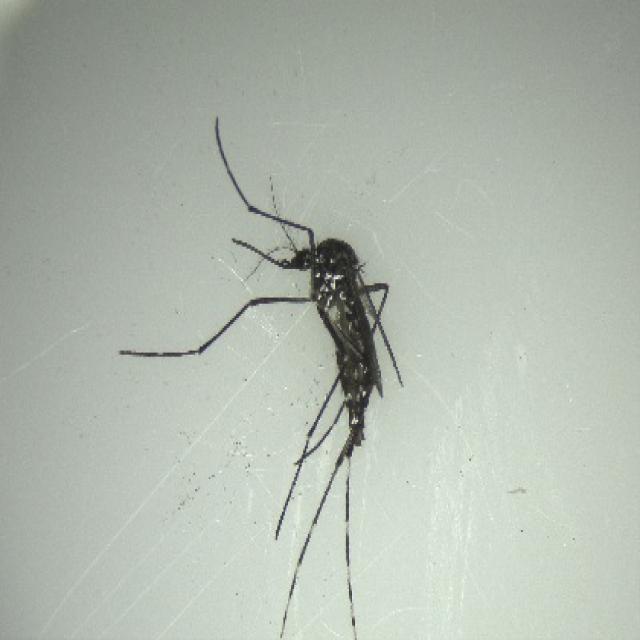
Species: aedes_albopictus